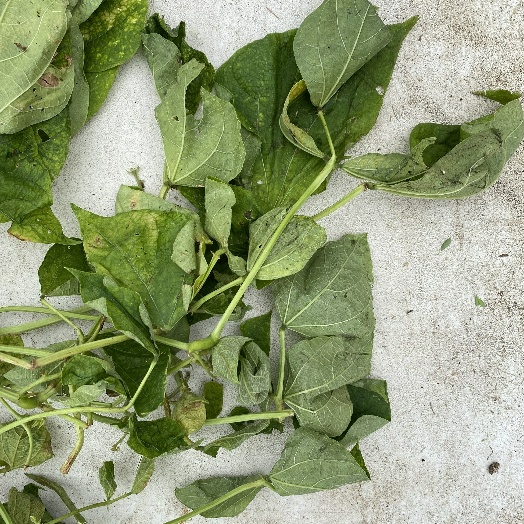
Label: Vegetation